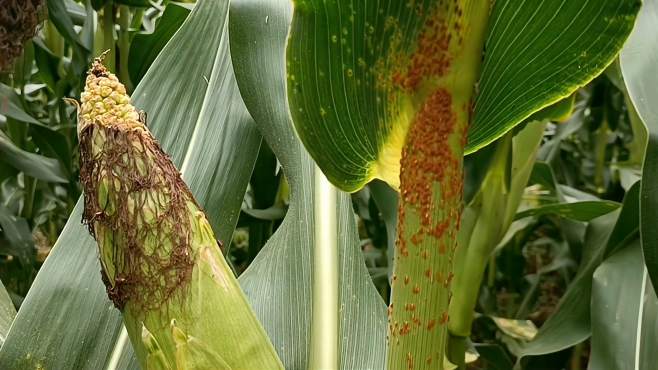
Plant: Corn
Disease: corn rust